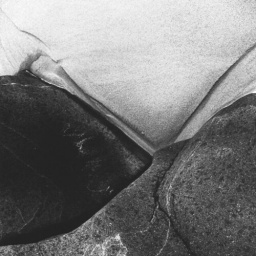
Cliff, stone and sand forming triangles at a beach in Lofoten.